Winnie the War Winner

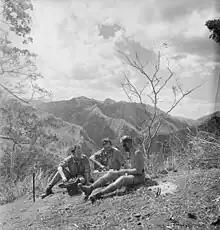
Signaller Keith Richards, Corporal John Donovan and Sergeant Jack Sargeant (left to right), from the Australian 2/2nd Independent Company, using a radio on a mountain top in Japanese-occupied Timor, in about November 1942.

In late 1942, Army public relations sent the Academy Award winning filmmaker Damien Parer, and war correspondent Bill Marien to Timor, to record the efforts of the Australian commandos. His film, "Men of Timor", was greeted with enthusiasm by Australian audiences.